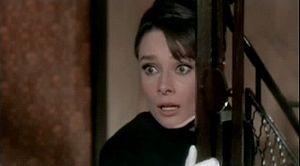
Charade est un film américain réalisé par Stanley Donen, sorti en 1963.